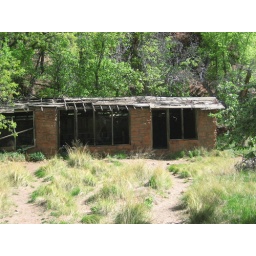
Old red building near Oak Creek